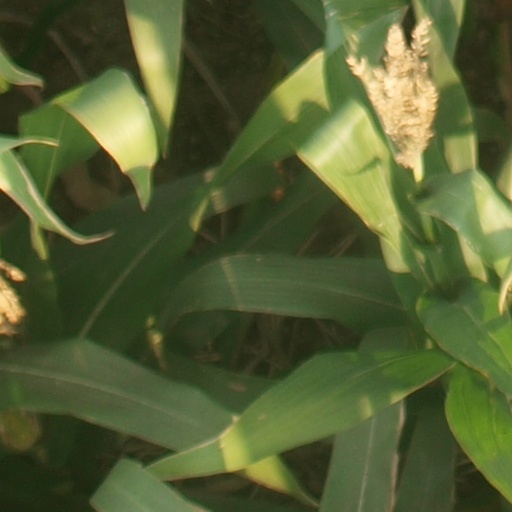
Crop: maize; corn